Ash Island

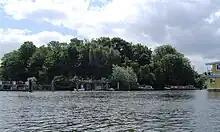
Ash Island from upstream

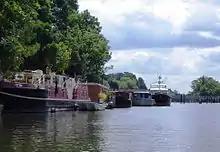
Boatyard at Ash Island above the main Molesey weir

Ash Island is a forested, drop-shaped island in the River Thames in England, across the weir of Molesey Lock within Greater London on its border.